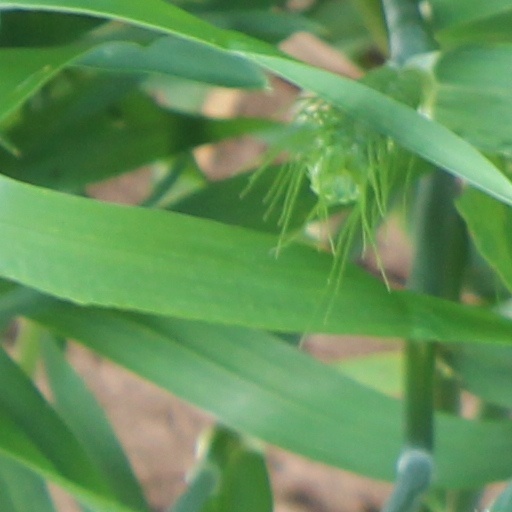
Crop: wheat